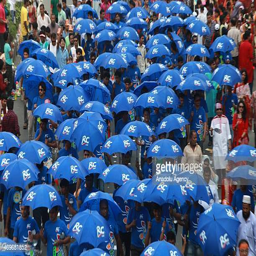
people participate in a rally to celebrate the first day